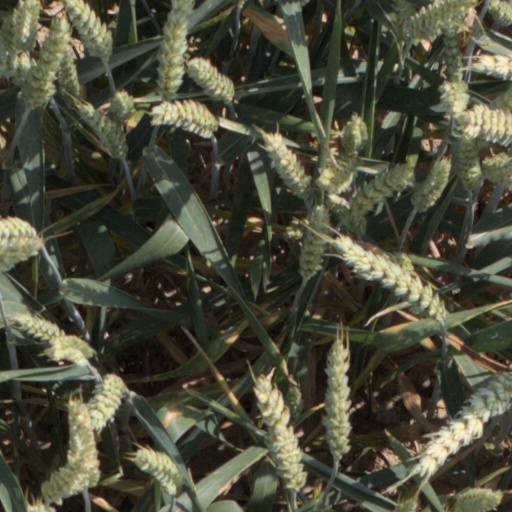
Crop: wheat